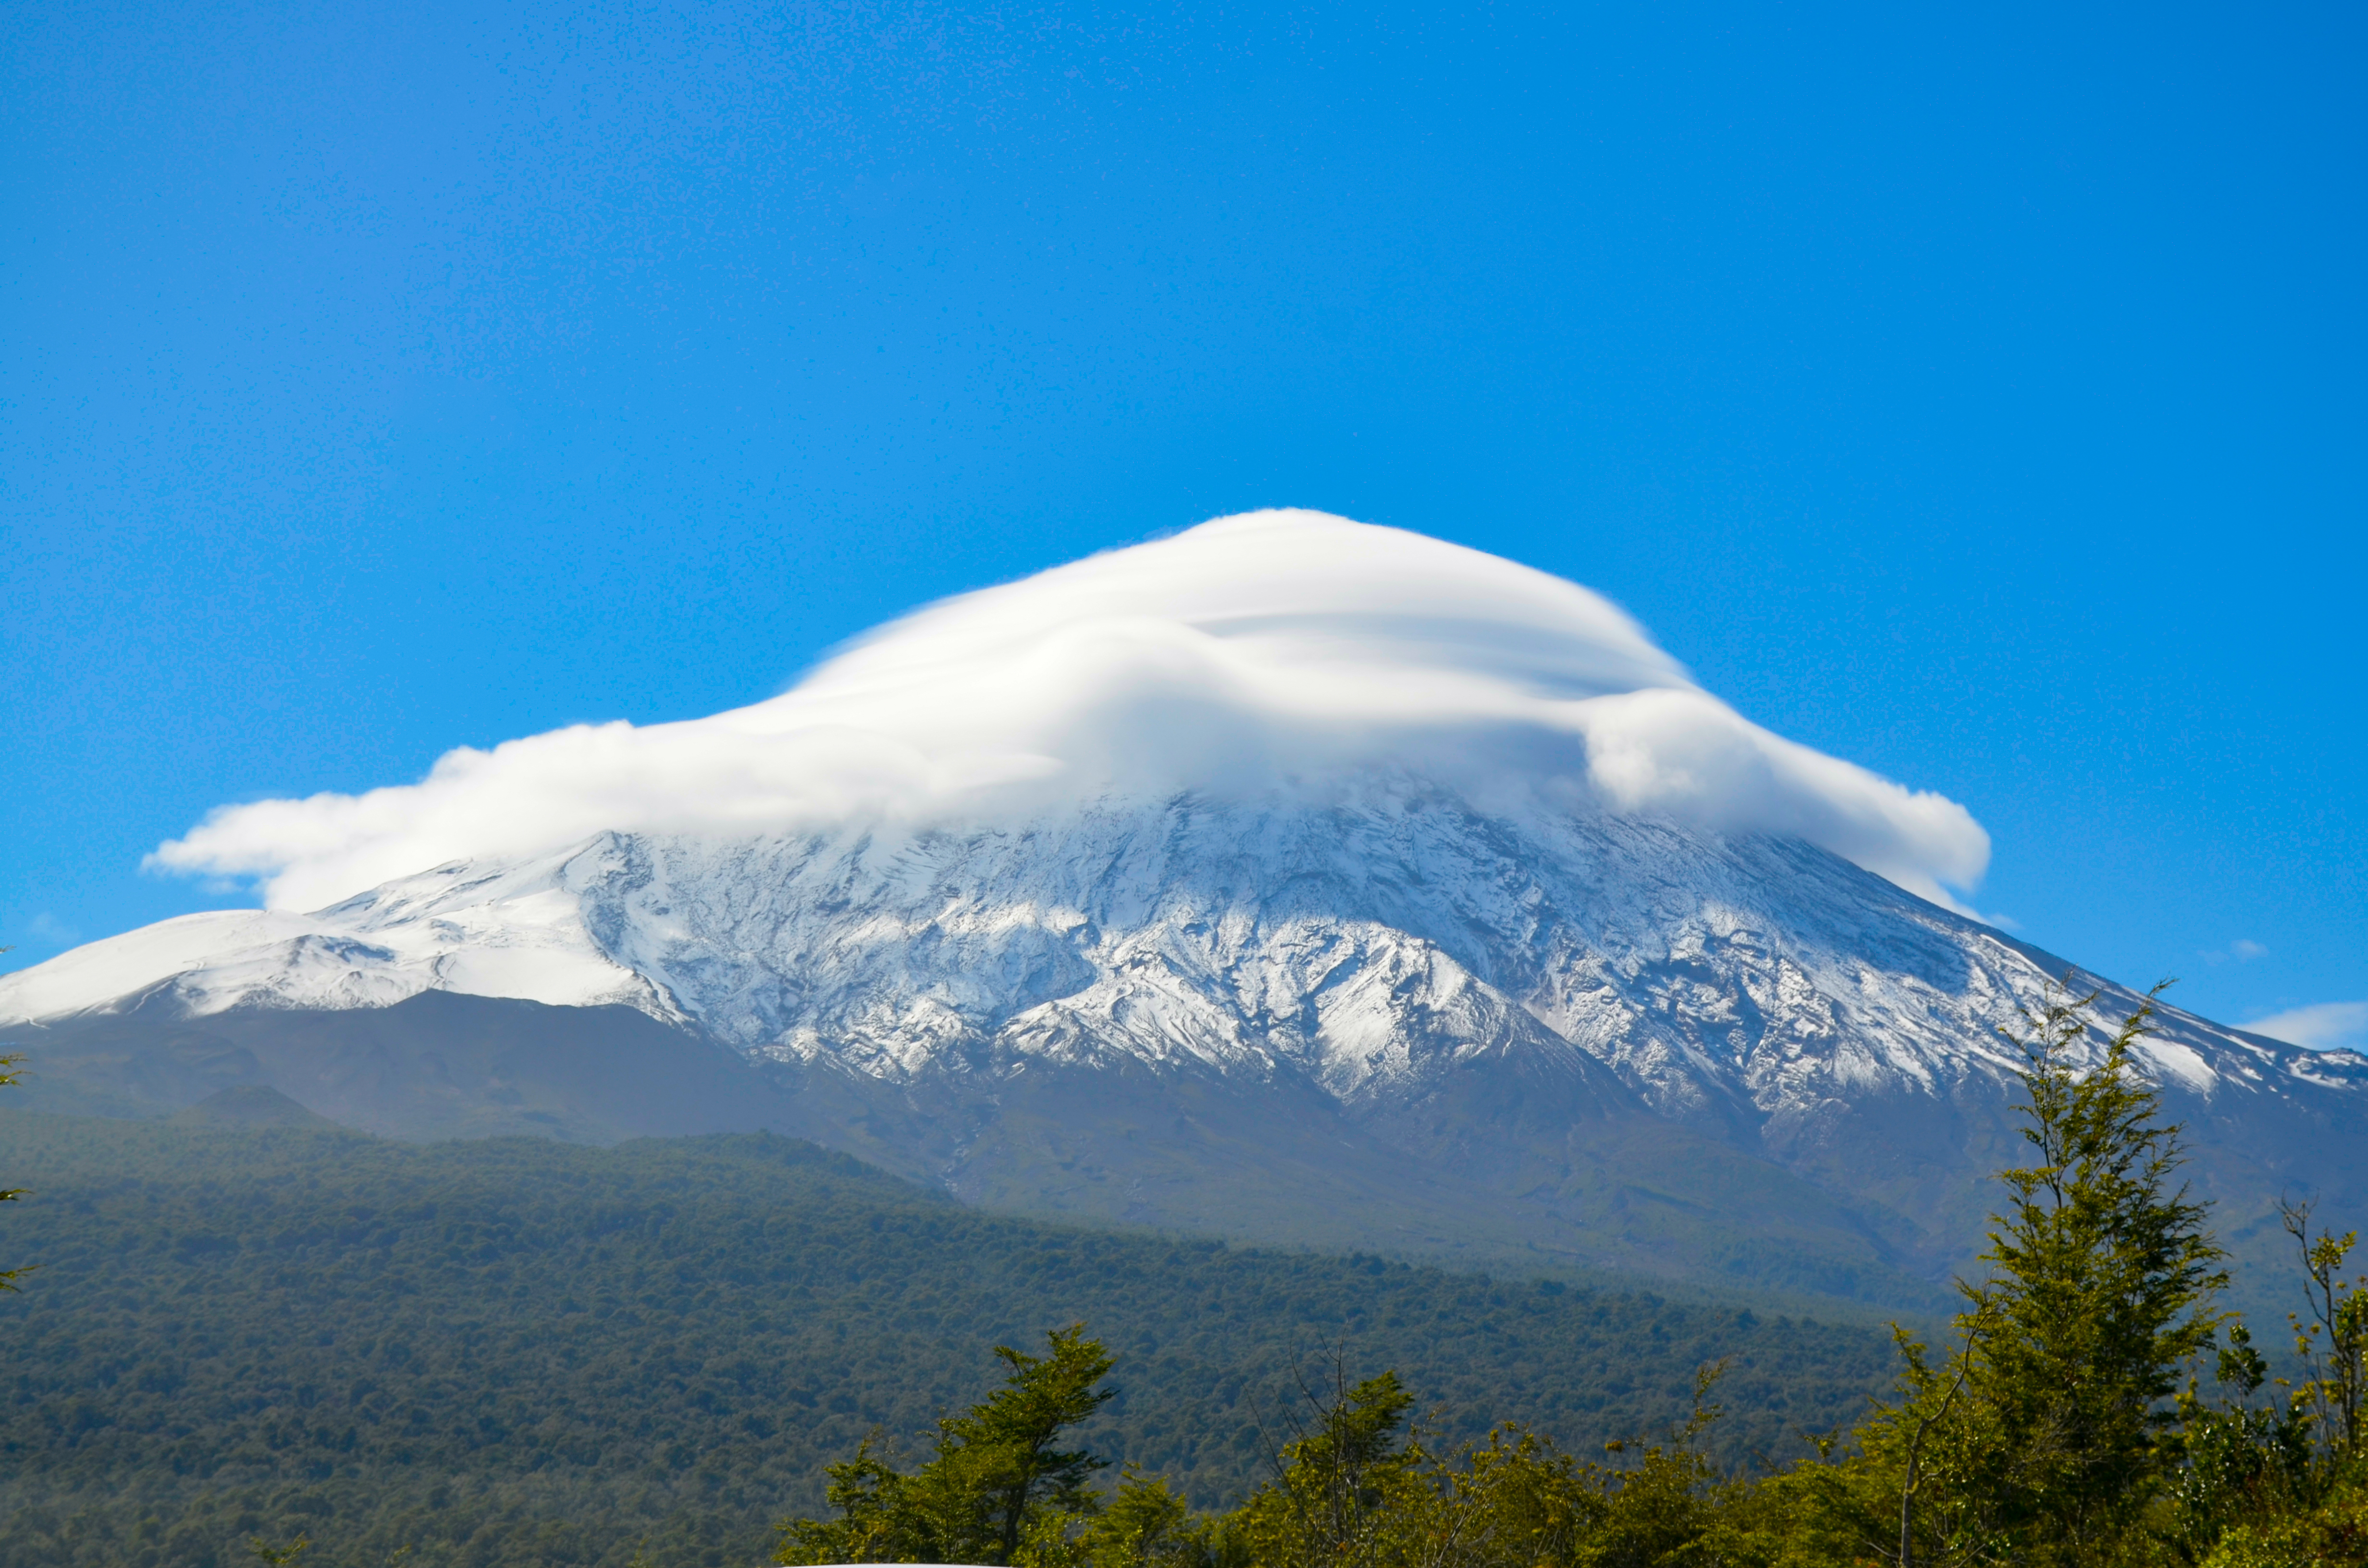
sky, mountain, daytime, plant, snow, cloud, natural landscape, natural environment, tree, highland, slope, atmospheric phenomenon, cumulus, landscape, glacial landform, mountainous landforms, geological phenomenon, hill, ice cap, winter, massif, mountain range, geology, horizon, fell, meteorological phenomenon, hill station, freezing, summit, ridge, grassland, forest, volcanic landform, polar ice cap, glacier, tundra, extinct volcano, tropical and subtropical coniferous forests, stratovolcano